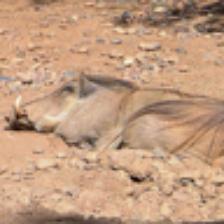
Label: NonHuman